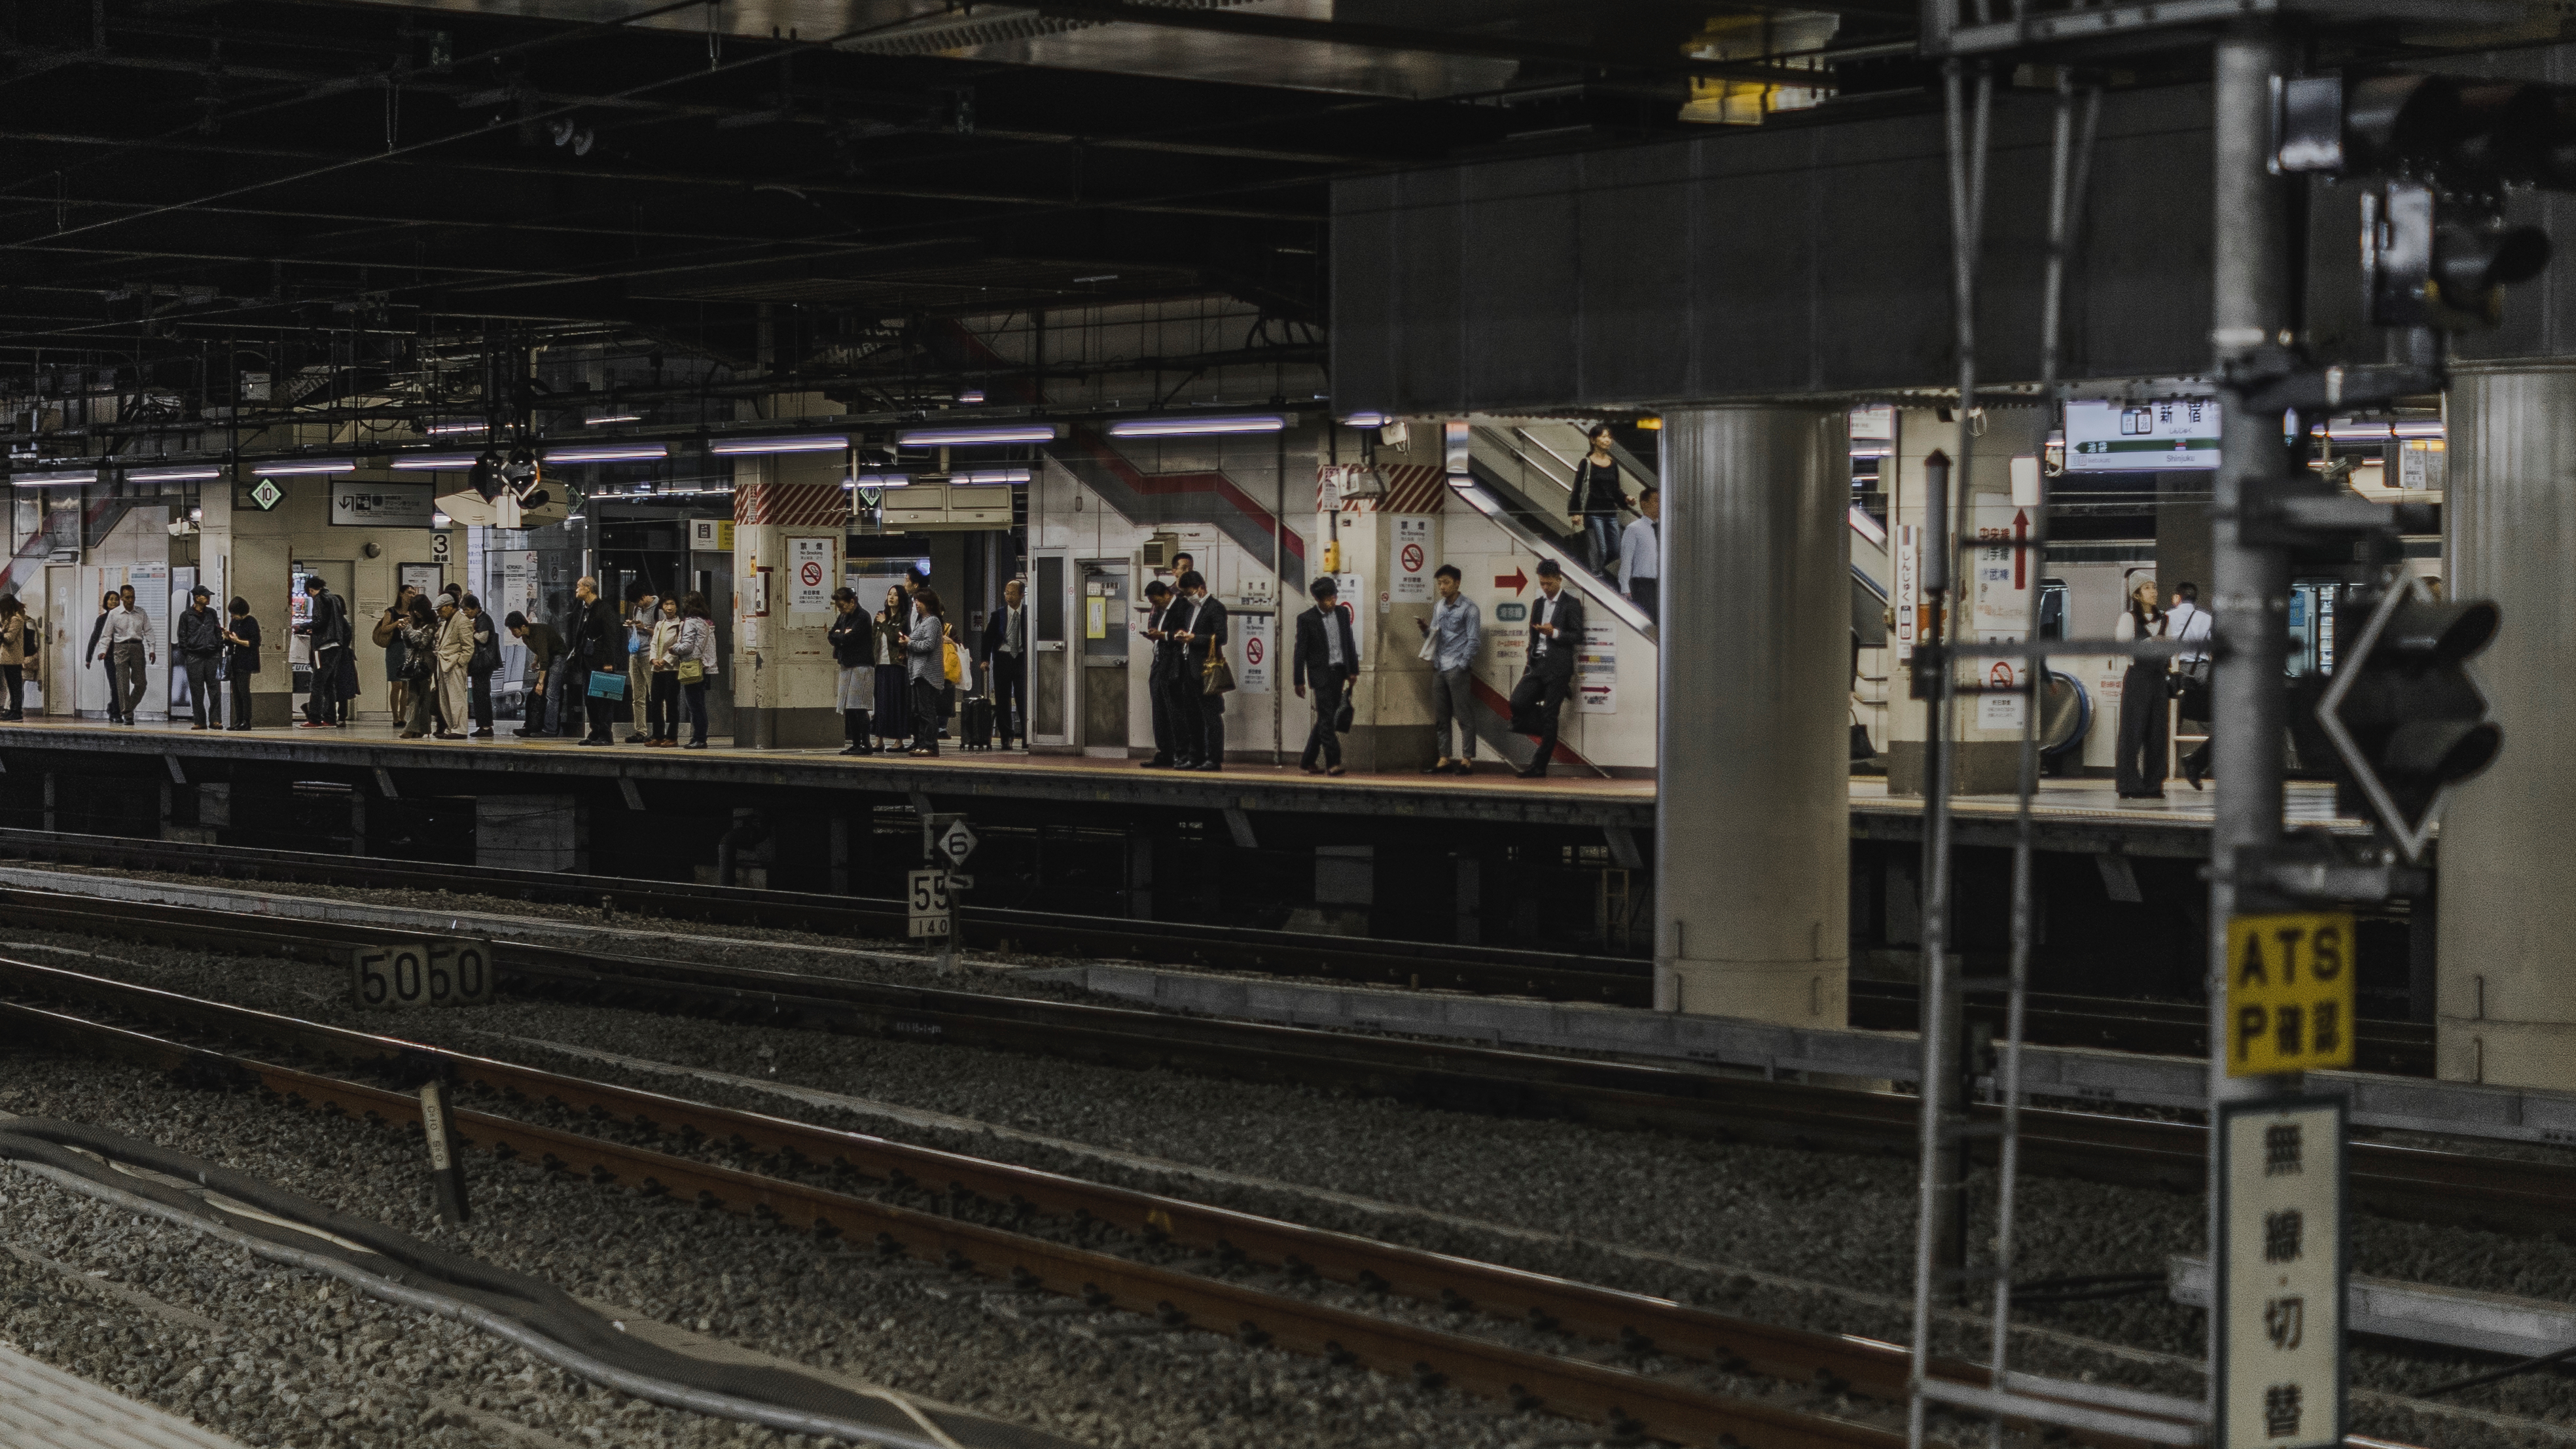
track, urban, train, transport, vehicle, station, train station, electricity, public transport, locomotive, rail transport, rolling stock, rapid transit, railroad car